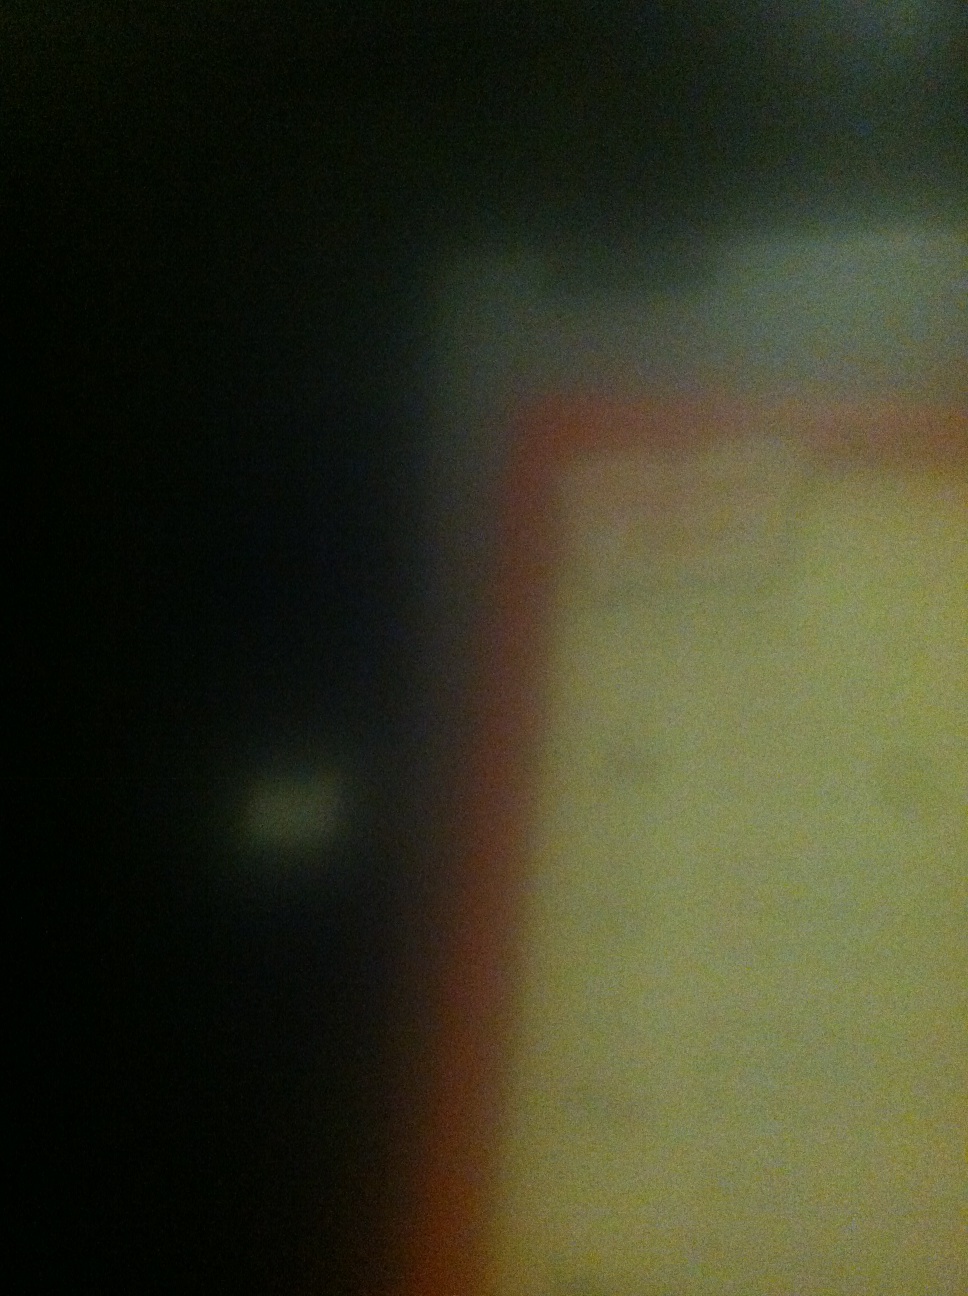Question: What does it say on this box?
Answer: unanswerable